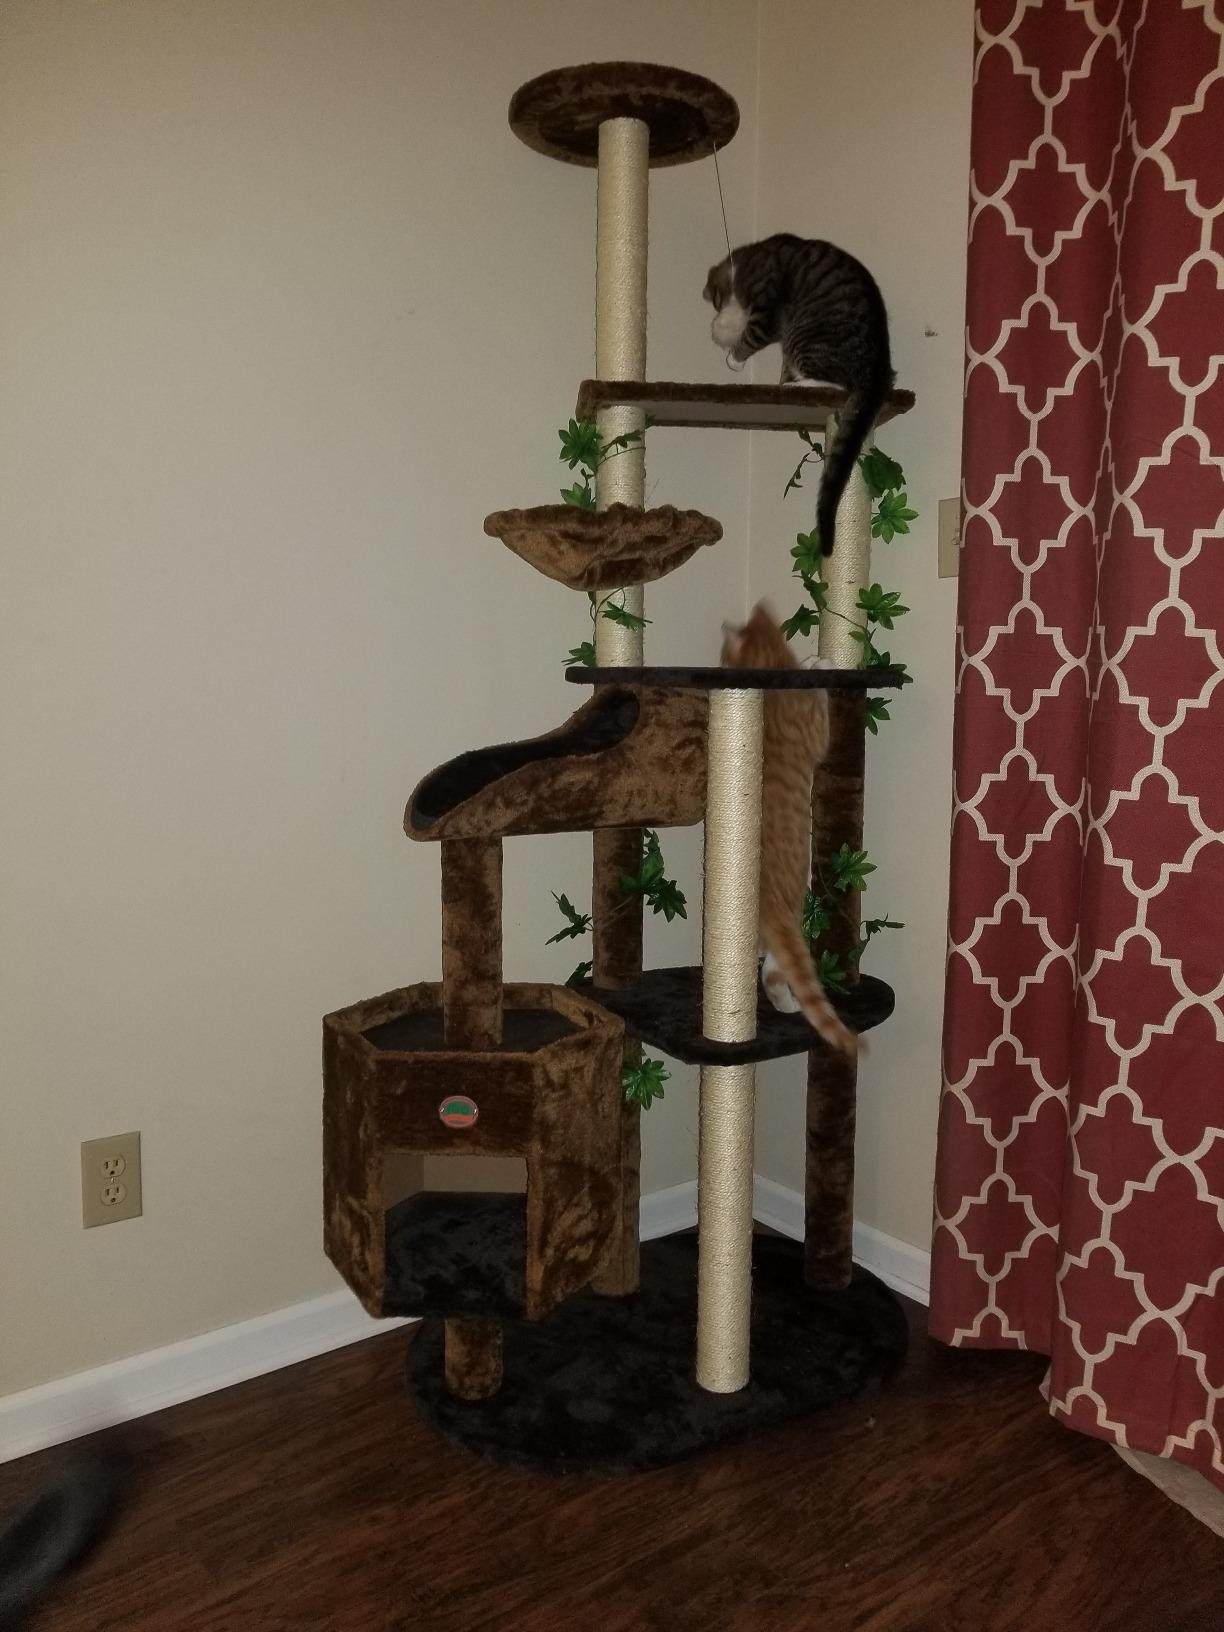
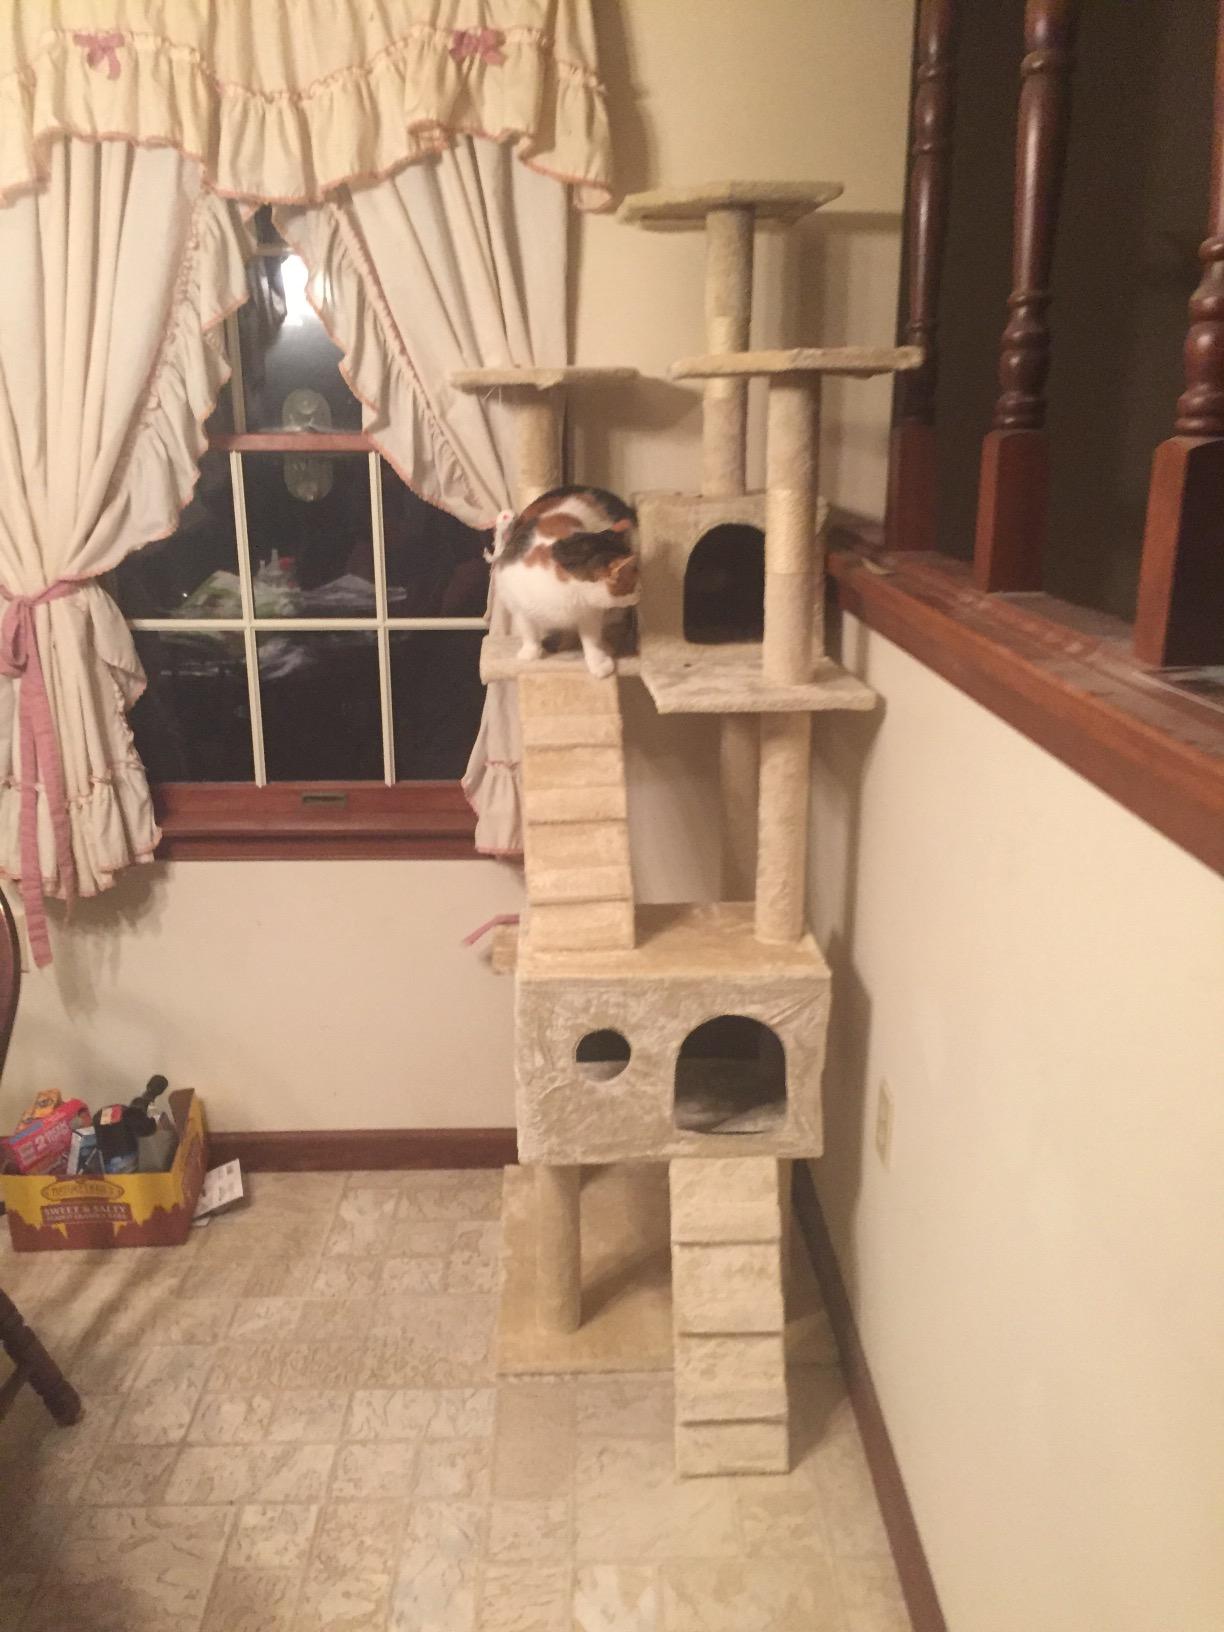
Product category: items_cat tree
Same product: no